1916 Georgia Tech Yellow Jackets football team

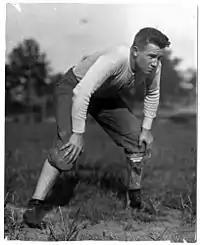
Pup Phillips

Tech scored the second-most points in the nation, behind Georgetown. Everett Strupper was third in the nation in scoring, including 16 touchdowns. The team was retroactively selected as the national champion for 1916 by the Billingsley Report.